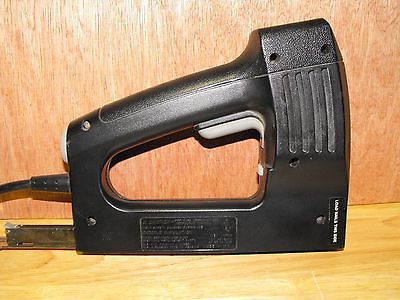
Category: stapler